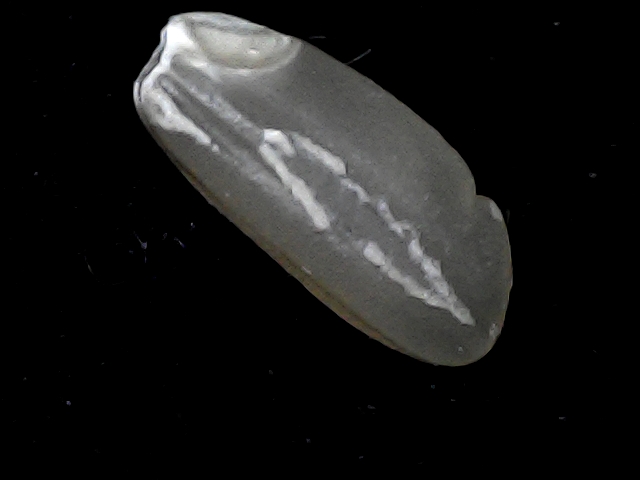
Rice variety: BD91